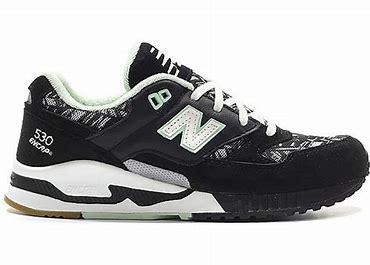
Brand: New
Model: Balance New Balance 530